Lord Dunsany

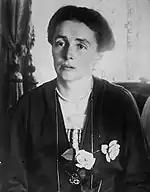
Beatrice Child Villiers, Lady Dunsany

The title passed to him at his father's death in 1899 at a fairly young age. The young Lord Dunsany returned to Dunsany Castle after war duty, in 1901. In that year he was also confirmed as an elector for the Irish representative peers in the House of Lords.